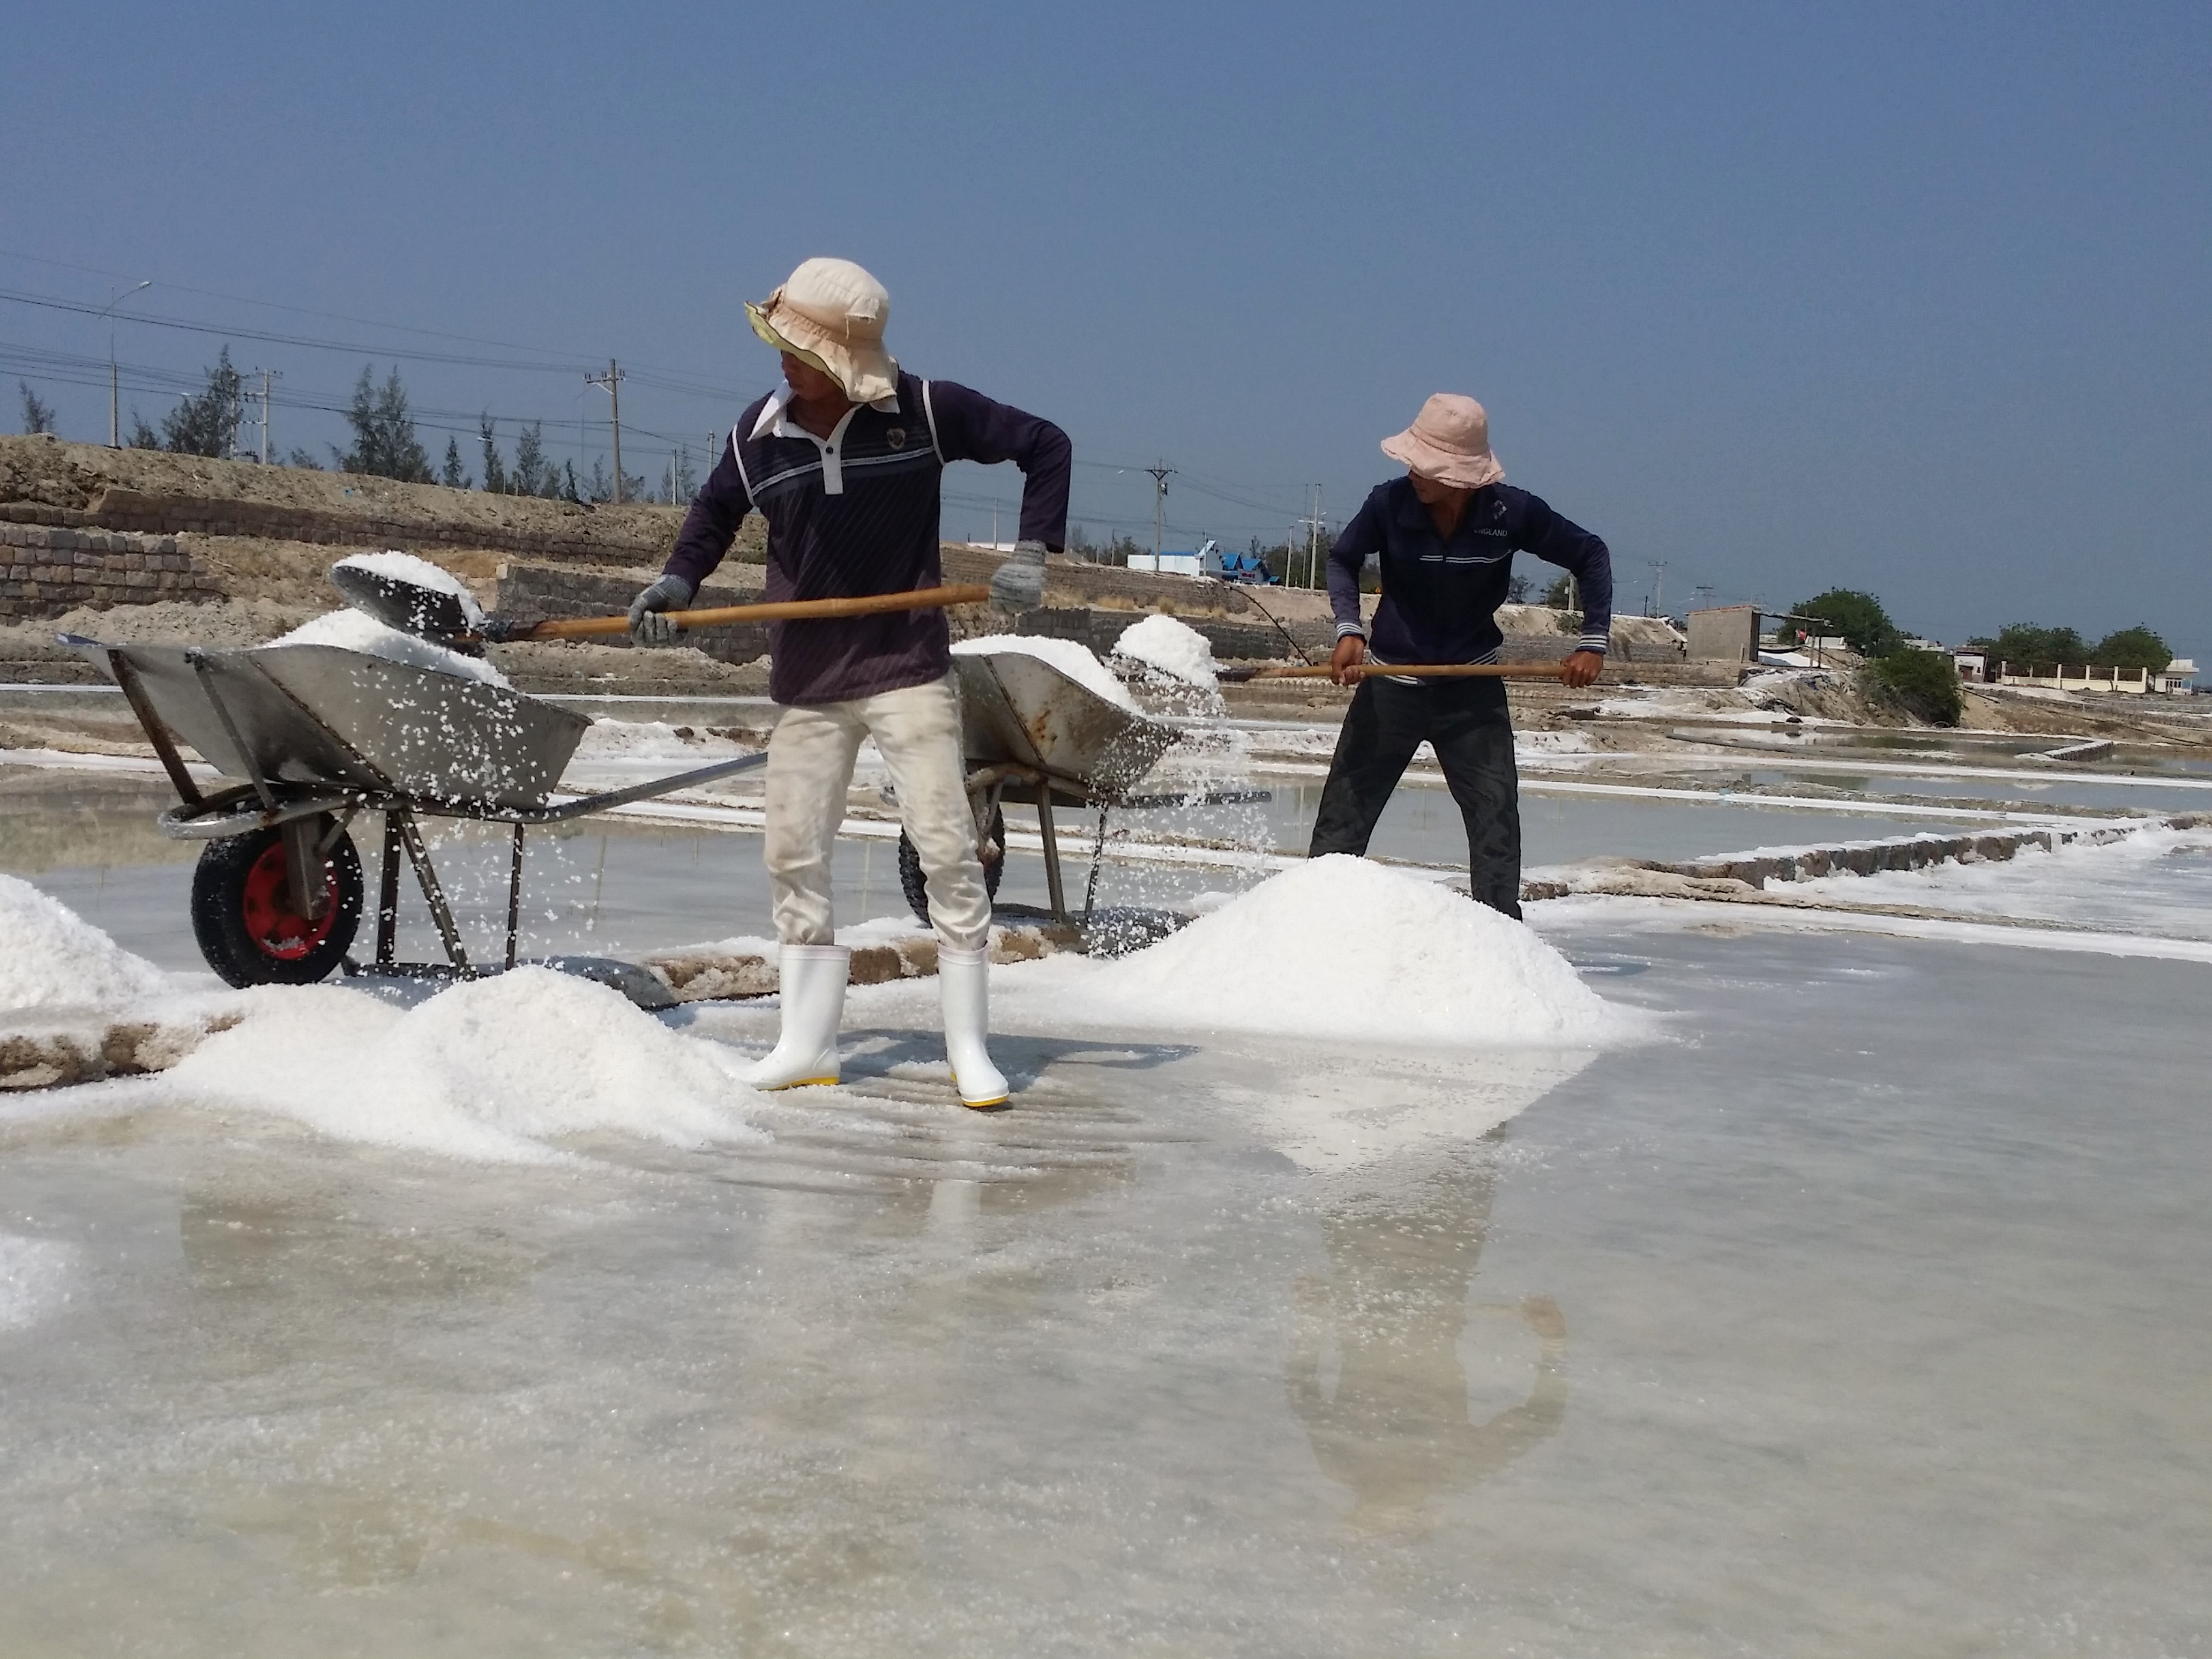
salt, beach, life, salt evaporation pond, concrete, vehicle, tourism